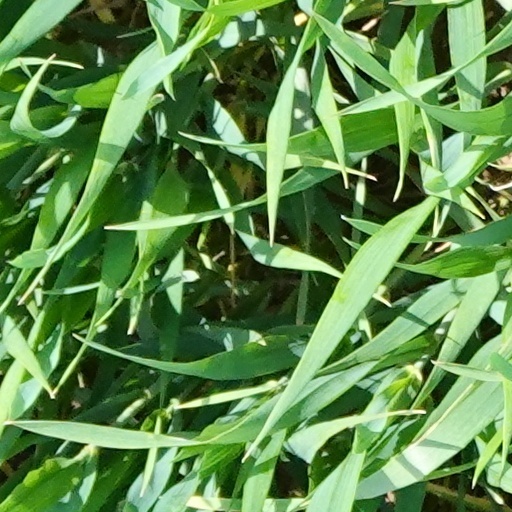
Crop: wheat